Southwest Jiaotong University

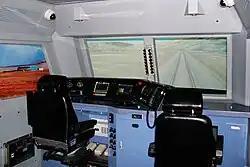
A locomotive driving simulator of a China Railways HXD3B electric locomotive, produced by CNR Dalian and Southwest Jiaotong University

Founded in 1896, Southwest Jiaotong University (SWJTU) was originally named Imperial Chinese Railway College at Shanhaiguan by Beiyang Railway Bureau. In 1900, due to the invasion of the allied forces of the eight imperialist powers, it was forced to shut down. And in 1905, it was relocated to Tangshan and renamed Tangshan Railway Institute. In 1906, it added the subject of mine and renamed Shanhaiguan College of Railway and Mining. In 1908, it was renamed Tangshan College of Railway and Mining, directly under the jurisdiction of the postal department of Qing Government, which was replaced in 1912 with the Ministry of Transport in Republic of China. Then the college was renamed Tangshan Railway Institute of the Ministry of Transport, under the direct jurisdiction of the Ministry of Transport. In 1913, it renamed Tangshan School of Technology under the order of the Ministry of Education and the Ministry of Transport. In 1921, the Ministry of Transport of Beiyang government founded Jiaotong University, with its headquarter in Beijing, and three branches in Beijing, Tangshan and Shanghai. The university was renamed Tangshan Institute of Jiaotong University. In 1922, the Ministry of Transport restructured Jiaotong University and divided it into Tangshan University and Nanyang University. The school was renamed as Tangshan University of the Ministry of Transport. In February 1928, Tangshan University was renamed Tangshan Jiaotong University under the instruction of Beiyang government. And in June 1928, it was renamed the Second Jiaotong University after National Government's unifying South and South. In the same year, the Ministry of Transport restructured Jiaotong University and set its headquarter in Shanghai. The school was renamed Tangshan Civil Engineering Institute of Jiaotong University. In October 1928, National Government founded Ministry of Railways, and the school was under its direct jurisdiction. In November, Jiaotong University was renamed Jiaotong University of the Ministry of Railways, with its headquarter in Shanghai, and its branches of Peiping Railway Management Institute and Tangshan Engineering Institute. The school was renamed Tangshan Engineering Institute of Jiaotong University.